Lospalos

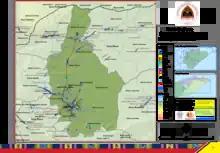
Suco of Fuiloro with the city of Lospalos

Lospalos (sometimes erroneously written as "Los Palos", assuming a nonexistent Spanish etymology) is a city in Timor-Leste, to the east of Dili, the national capital. Lospalos has a population of 17,186 (2006) and is the capital of Lautém Municipality and the Lospalos Administrative Post. The subdistrict has a population of 25,417 (2004).